1912 Pittsburgh Panthers football team

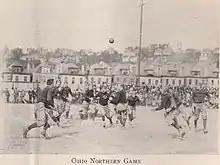
1912 Pitt versus Ohio Northern Football game action

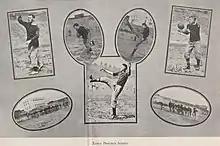
1912 University of Pittsburgh preseason football practice photos

"The Pitt football team inaugurated its 1912 season yesterday in Wilkinsburg by beating the Ohio Northern eleven 22–0."